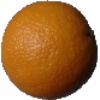
Label: Orange 1